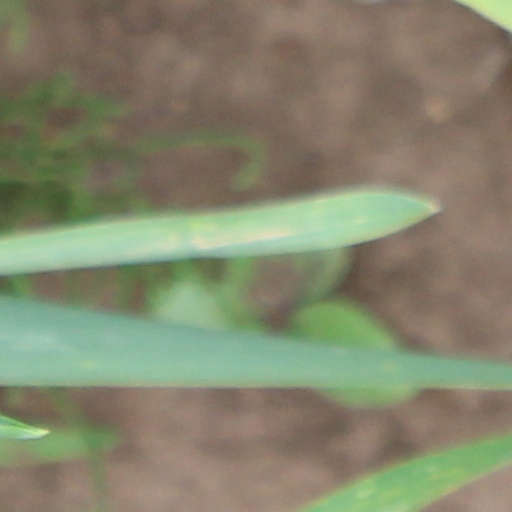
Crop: wheat